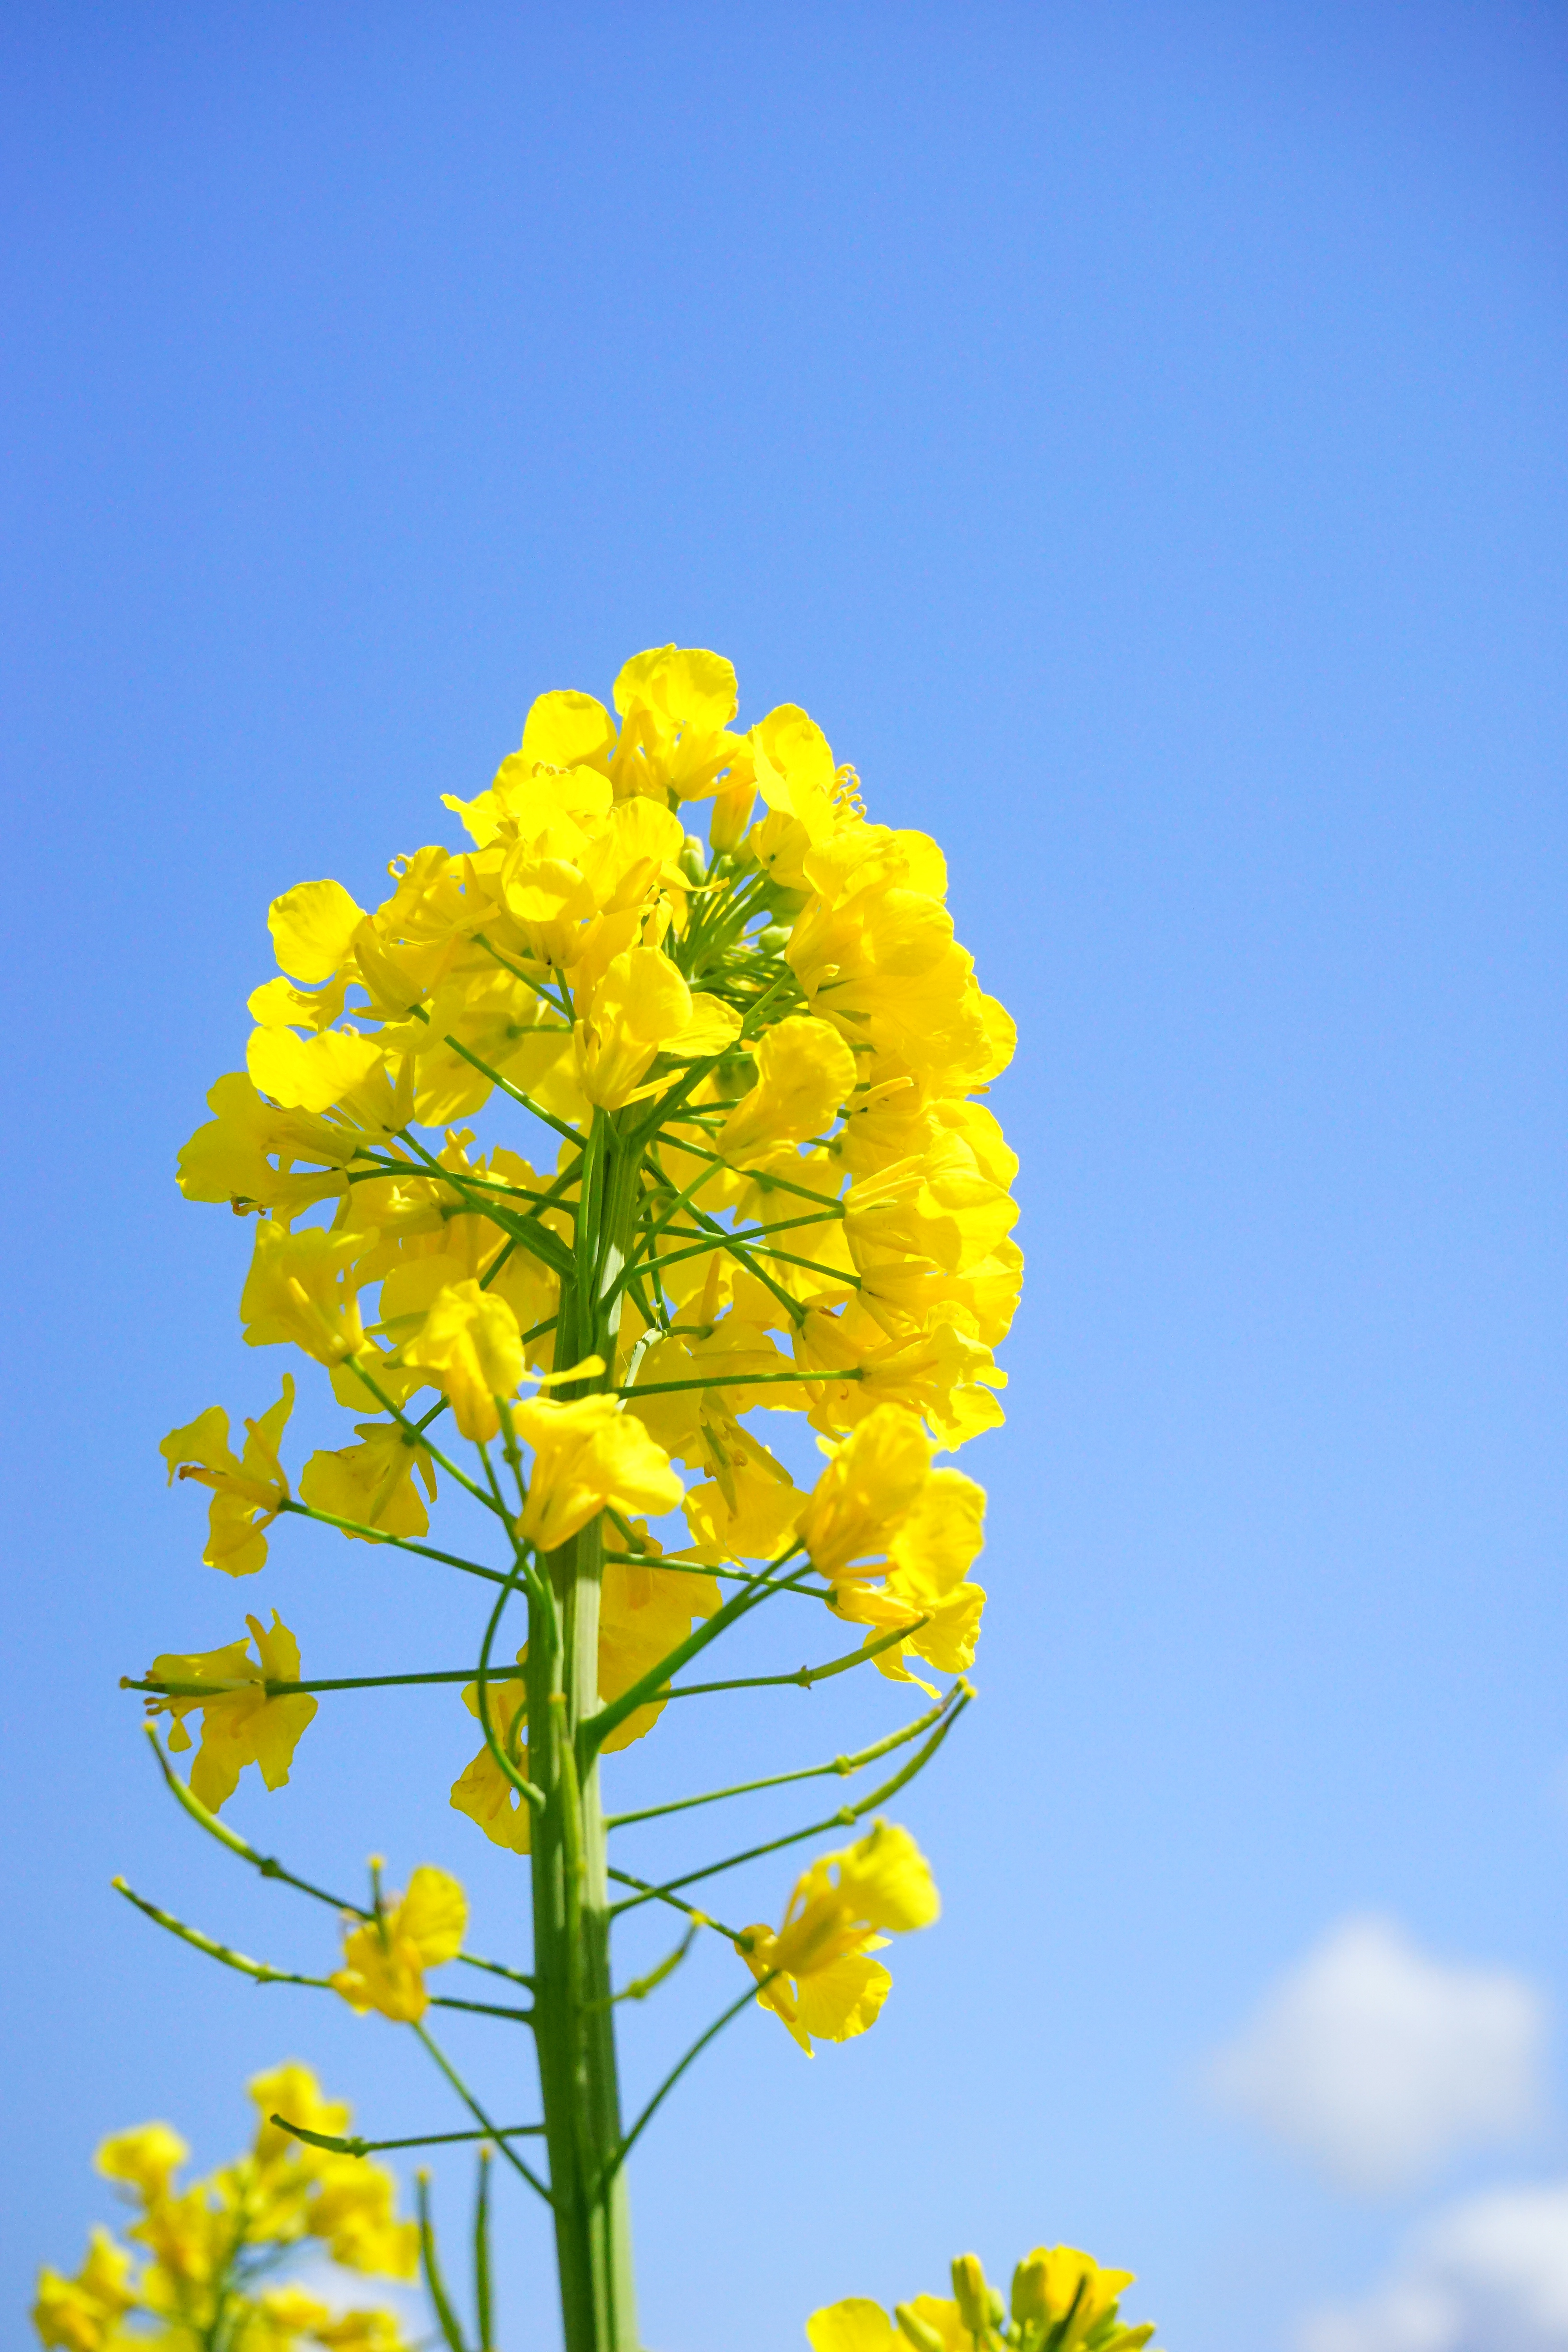
landscape, tree, nature, branch, blossom, plant, sky, flower, summer, spring, produce, botany, yellow, agriculture, flora, rapeseed, wildflower, flowers, crops, brassica, inflorescence, oilseed rape, rape blossom, field of flowers, flowering plant, rape blossoms, oilseed rape plants, plant stem, land plant, mustard plant